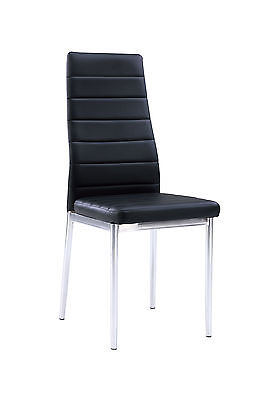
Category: chair